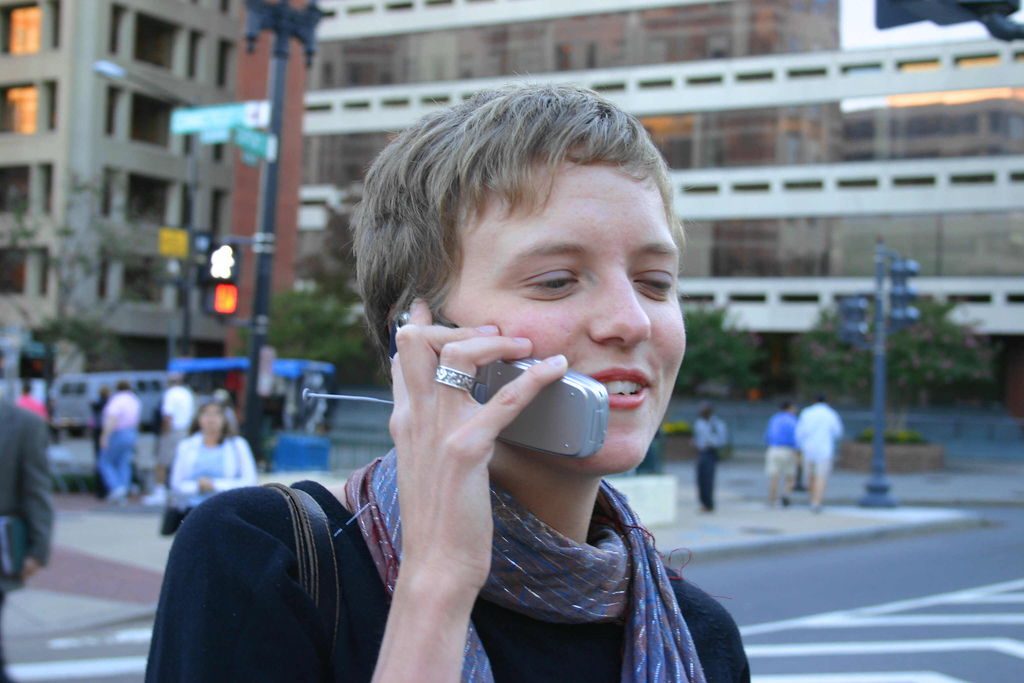
question: ここはどこですか
answer: 都会の路上です

question: この女性は何をしていますか
answer: 携帯電話で通話しながら歩いています

question: 携帯電話の色は何色ですか
answer: シルバーです

question: 女性の後方の歩行者信号は何色を点灯していますか
answer: 赤色です

question: 時間帯はいつ頃ですか
answer: 夕方頃です

question: なぜ夕方頃だと分かりますか
answer: ビルの窓に夕焼け空が反射して見えているからです

question: なぜそれが朝焼け空ではないと思いますか
answer: もし早朝なら、ほとんど人はいないと思うからです

question: 女性は何色の服を着ていますか
answer: 黒色です